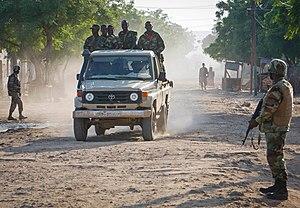
L'intervention éthiopienne en Somalie est une opération militaire lancée par l'armée éthiopienne dans le cadre de la Mission de l'Union africaine en Somalie pour appuyer le gouvernement transitoire somalien et pour lutter contre l'offensive de l'Union des tribunaux islamiques.